Herbert Leeds

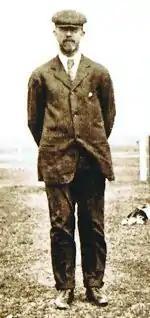
Leeds,

Herbert Corey Leeds (January 30, 1855 – September 29, 1930) was an American amateur golfer and golf course architect. Leeds tied for eighth place in the 1898 U.S. Open held at Myopia Hunt Club in South Hamilton, Massachusetts, a golf course of his own design. The U.S. Open was played at the Myopia Hunt Club four times, in 1898, 1901, 1905, and 1908.